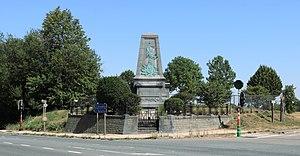
Belgique - Champ de bataille de Waterloo - Monument aux Belges (chaussée de Charleroi) This photo of immovable heritage has been taken in the Walloon Region
Le Monument aux Belges est un monument commémoratif situé sur le site du champ de bataille de Waterloo qui perpétue la mémoire des Belges morts lors de la bataille et ayant appartenu aux deux camps.